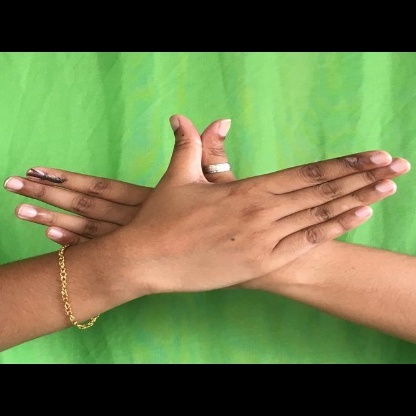
Mudra: Garuda